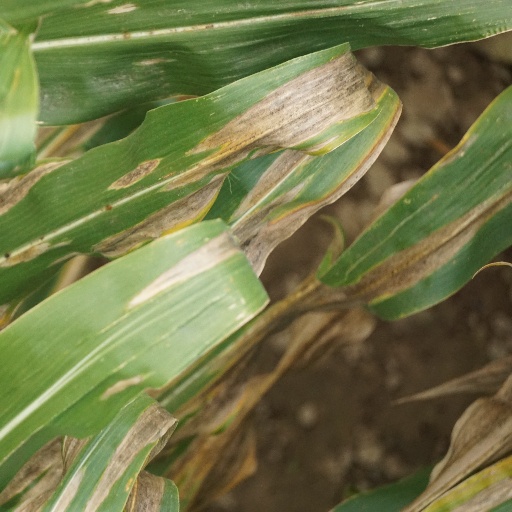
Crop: maize; corn